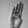
ASL letter: B